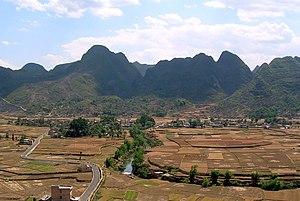
Le Guizhou est une race de poney originaire de la province de Guizhou, en Chine. Très répandu, il fait partie des races de poneys natives du Sud de la Chine. Ce poney volontaire et actif reste indispensable au travail agricole dans la région du Guizhou, très montagneuse.
Xingyi est une ville de la province du Guizhou en Chine. C'est une ville-district placée sous la juridiction de la préfecture autonome buyei et miao de Qianxinan.